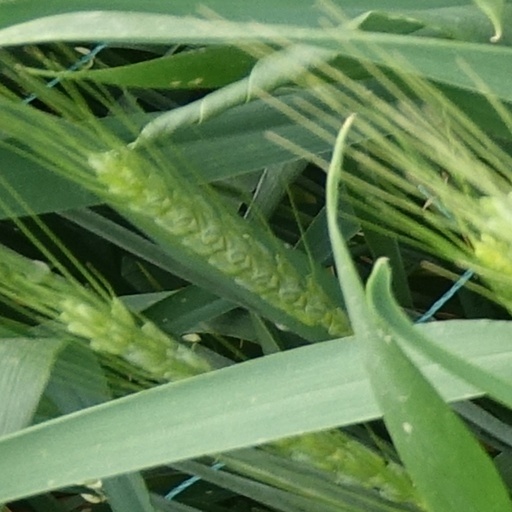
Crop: wheat